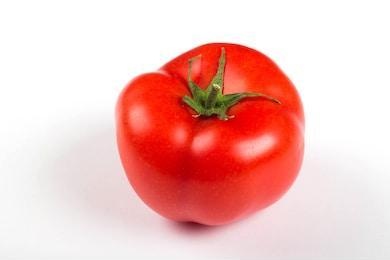
Label: tomato